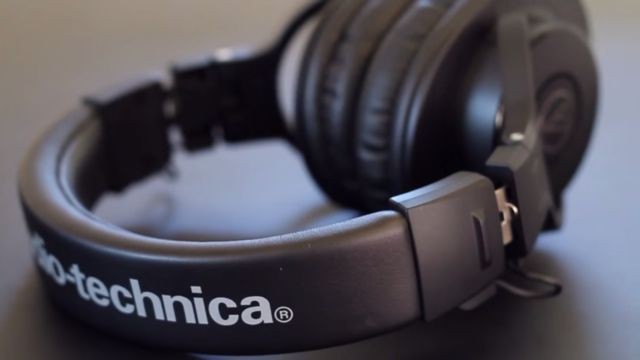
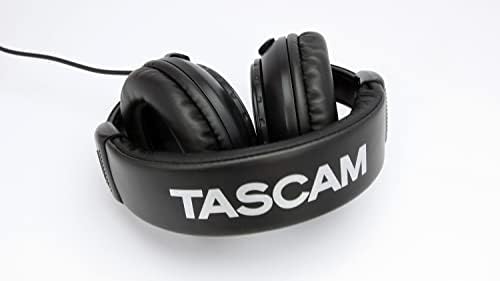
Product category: headphones
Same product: no